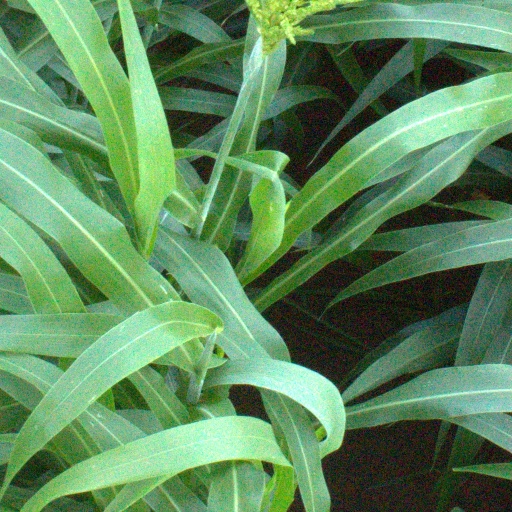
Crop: sorghum